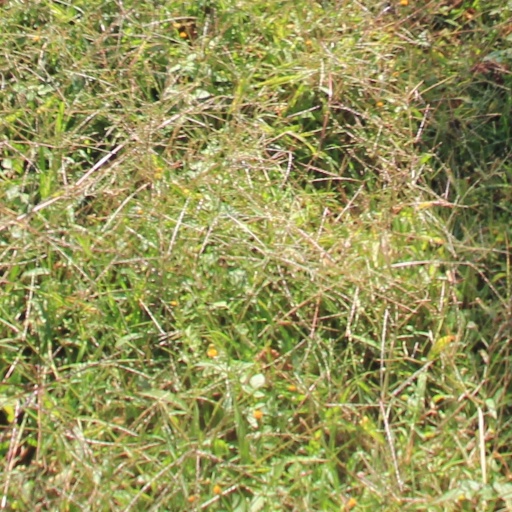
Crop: grape